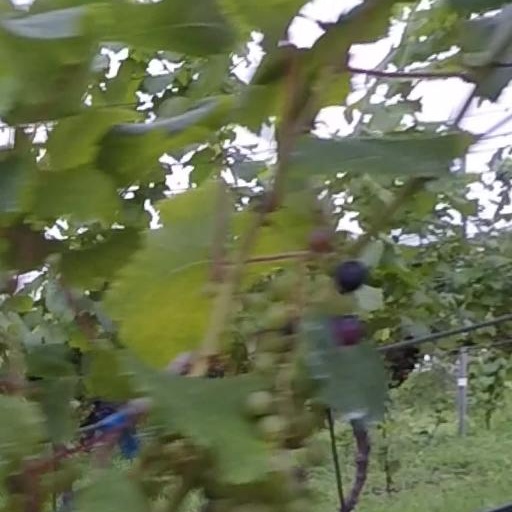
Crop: grape